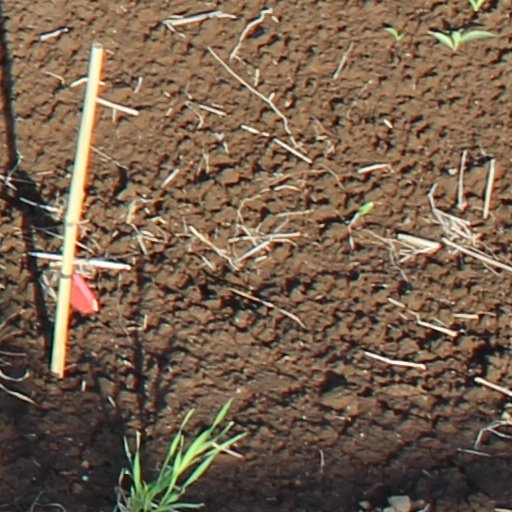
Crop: wheat